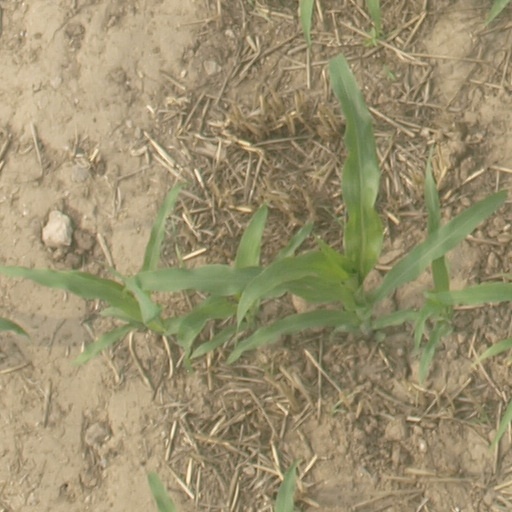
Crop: maize; corn